U.S. Route 176

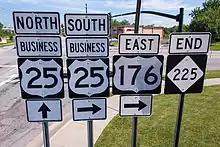
Start of US 176 in Hendersonville

US 176 begins at the southern end of Main Street in the city of Hendersonville. Main Street heads north into the downtown area as US 25 Business; the road also continues south as NC 225 (Greenville Highway). US 176 and US 25 Bus. head east concurrently along Spartanburg Highway, a four-lane highway with a center turn lane that heads through a commercial area and crosses over Norfolk Southern Railway's W Line. The highway leaves Hendersonville and heads southeast through the town of East Flat Rock. US 25 Bus. reaches its southern terminus at US 176's diamond interchange with US 25. US 176 reduces to two lanes and continues along a curvaceous path through the Blue Ridge Mountains, crossing the Green River. The road crosses the Henderson–Polk county line into the city of Saluda. US 176 and the railroad separate temporarily east of Saluda as they descend through the narrow valley of the North Pacolet River, with the railroad descending the inactive Saluda Grade, once the steepest standard gauge Class I railroad grade in the country.